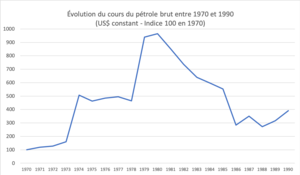
Graphique du cours du pétrole brut entre 1970 et 1990, base 100 en 1970. Source
La chute des régimes communistes en Europe désigne l’effondrement entre 1988 et 1991 des régimes communistes dans les sept États d'Europe centrale et orientale que Staline avait installés dans les années 1944 à 1949, officiellement afin de « se constituer un glacis protecteur » à la frontière occidentale de l'URSS, censée être « menacée par l'impérialisme capitaliste ». Devenus des États satellites de l'URSS, ces pays ont adopté, à peu de nuances près, le modèle politique et économique dicté par Moscou. Ils étaient liés à l'URSS par des traités bilatéraux d'amitié et de coopération et par une alliance multilatérale militaire, le pacte de Varsovie, et économique, le Conseil d'assistance économique mutuelle.